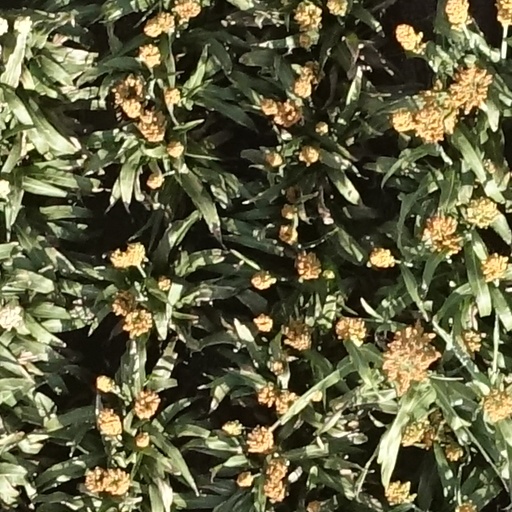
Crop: sorghum